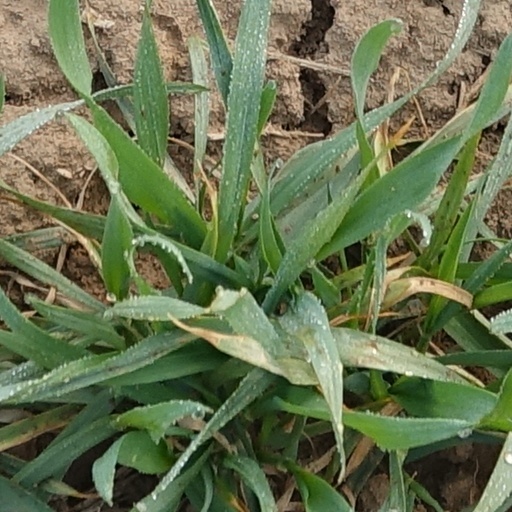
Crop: wheat